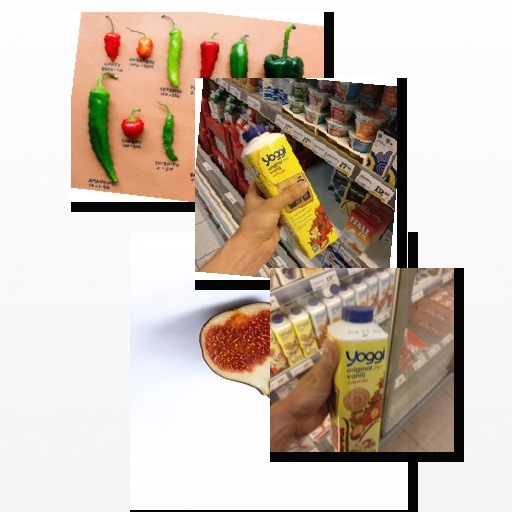
Food items: chili_pepper, strawberry_yoghurt, strawberry_yogurt, fig